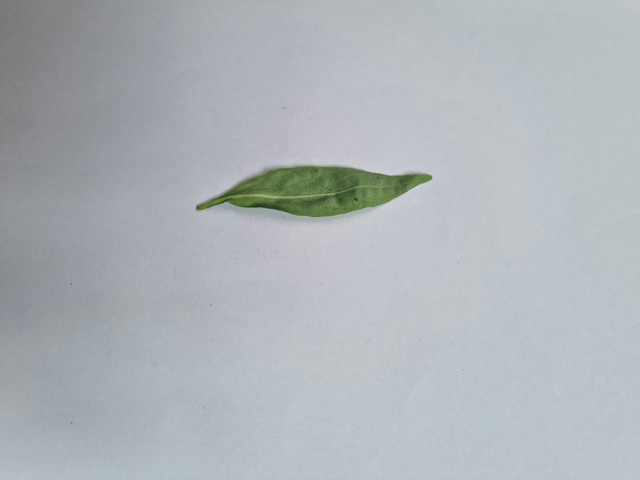
Plant: kalomegh